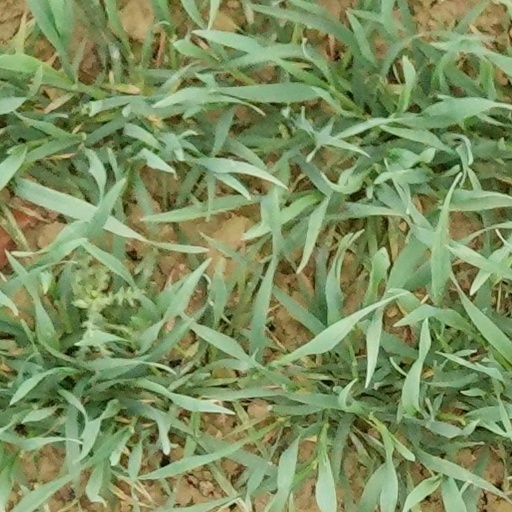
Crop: wheat